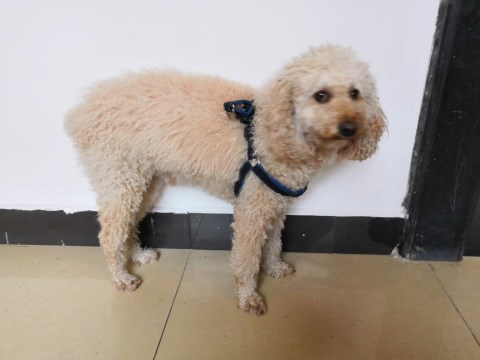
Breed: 7449-n000128-teddy